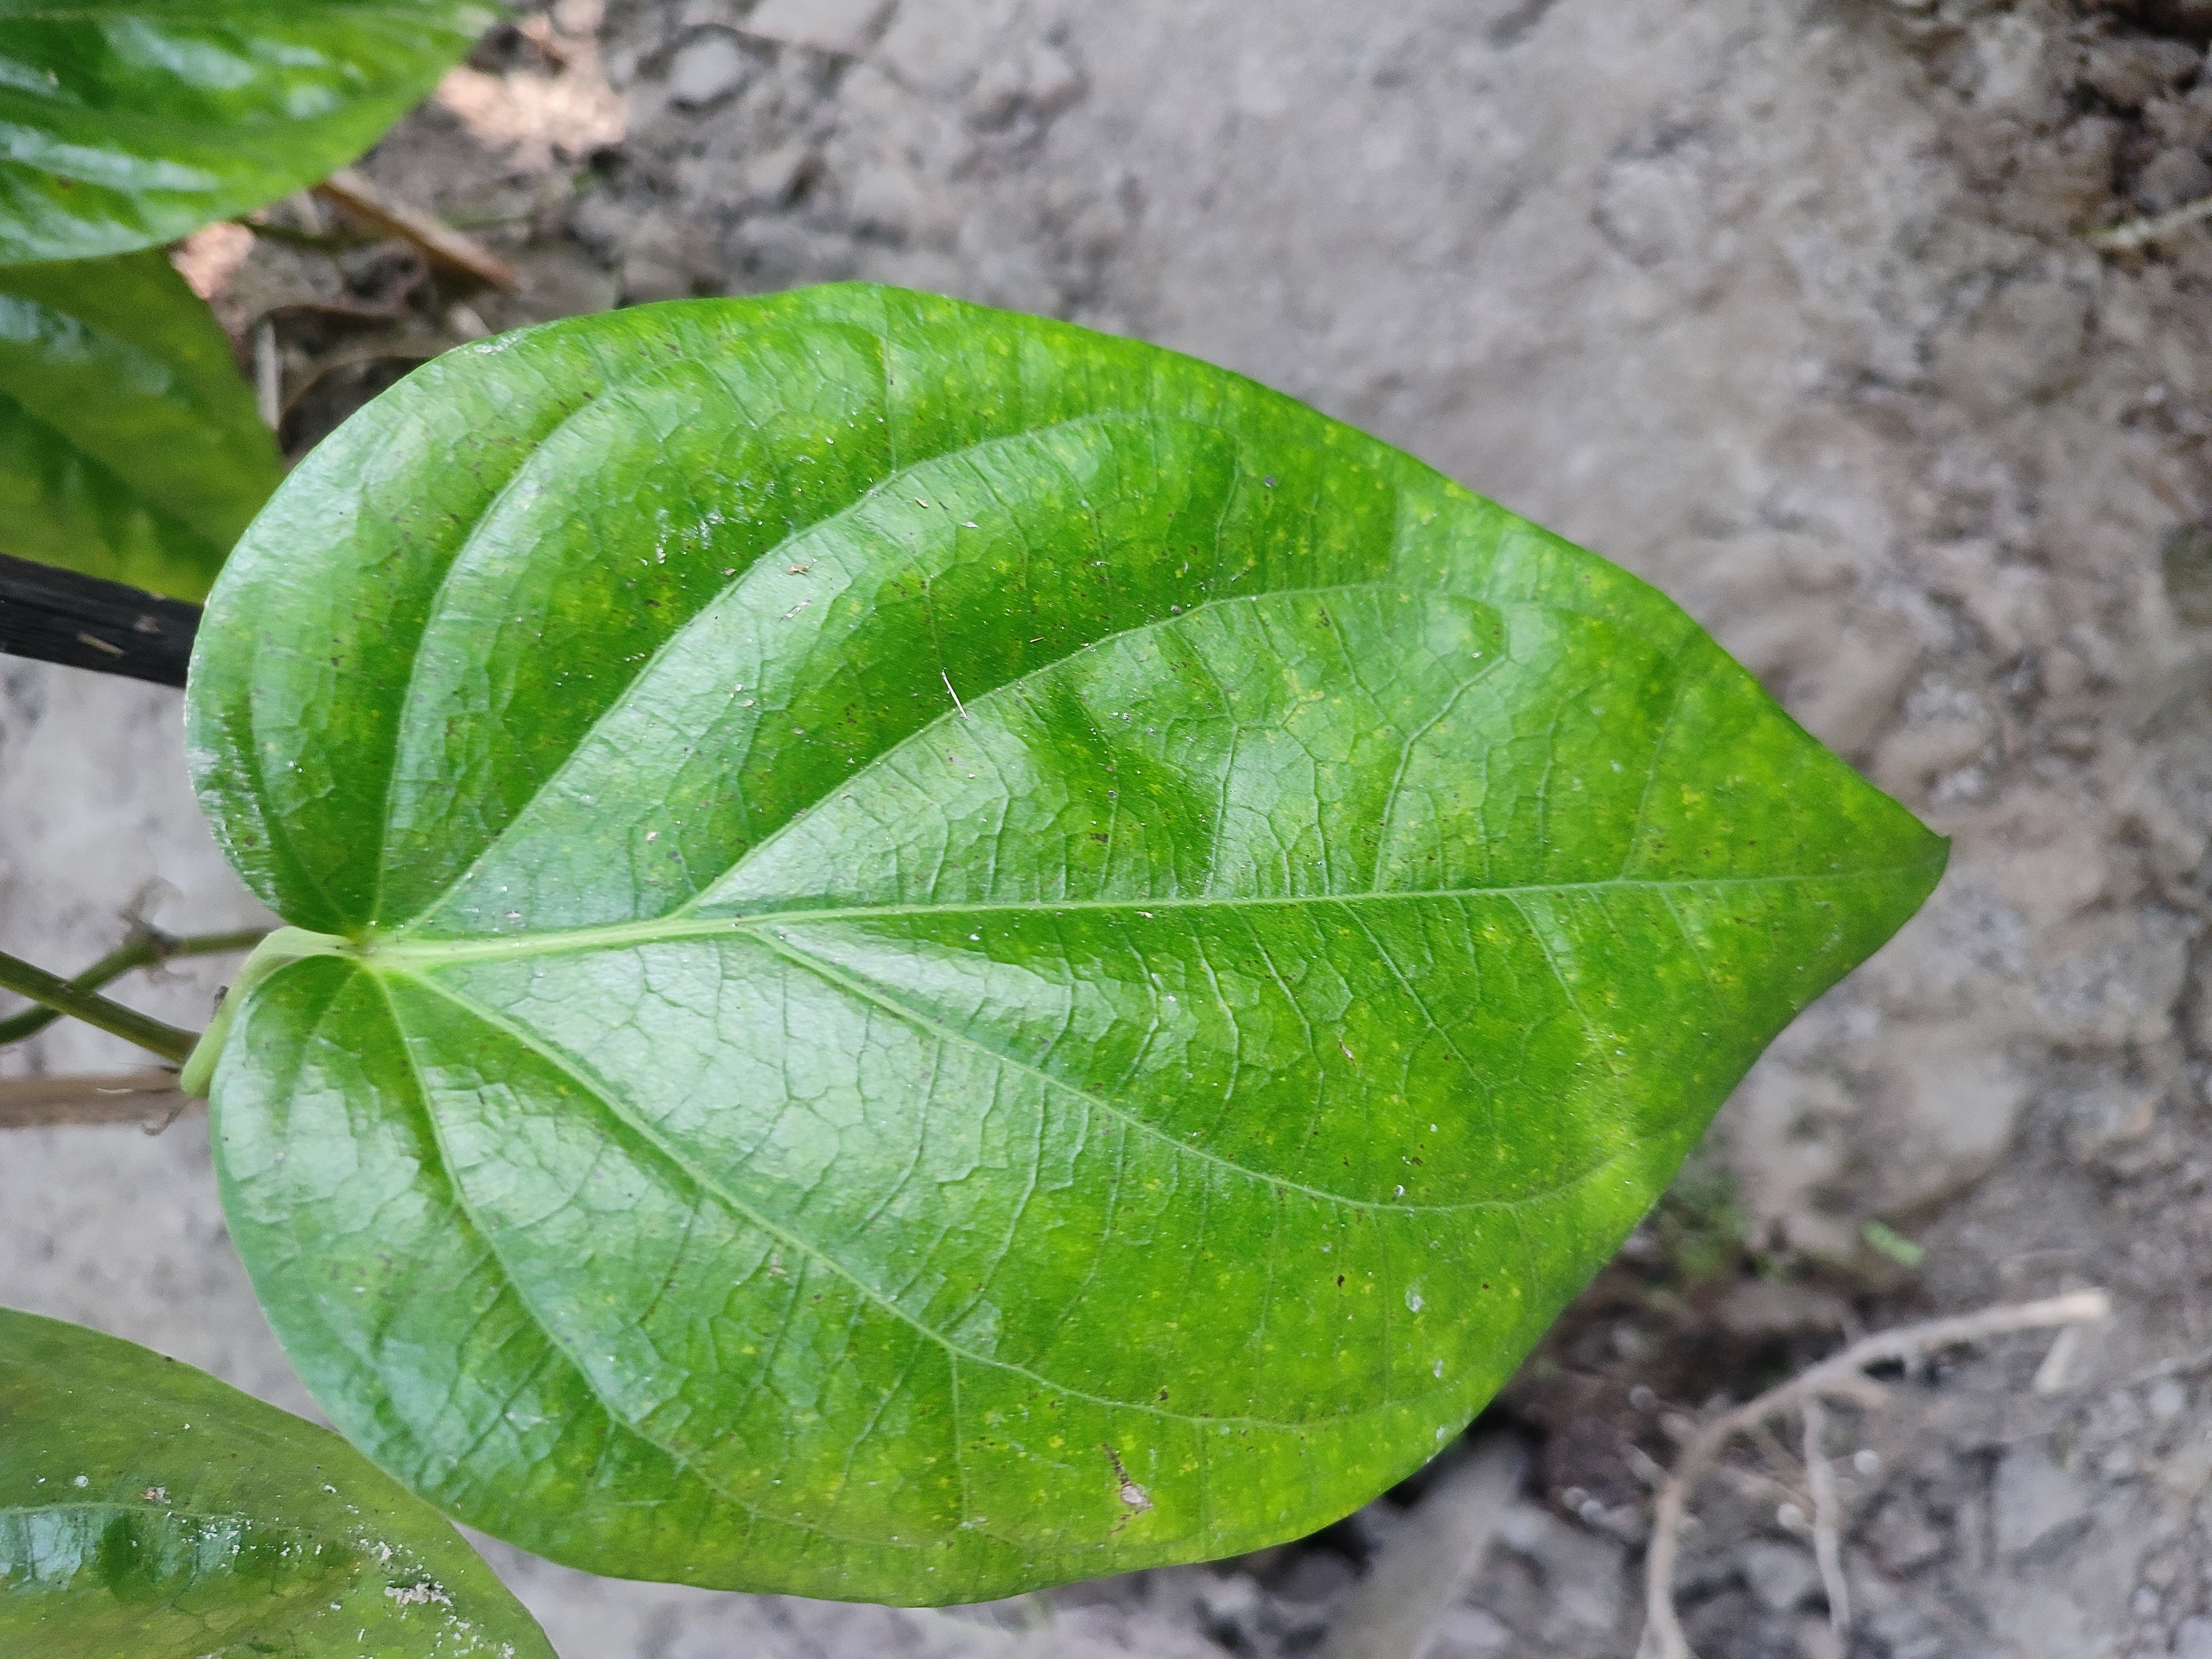
Label: Healthy_Leaf